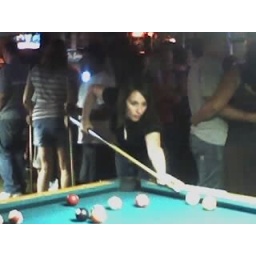
Leah beating Mike D at the swinging door bar in Tustin